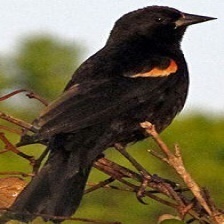
Species: RED WINGED BLACKBIRD
Scientific name: AGELAIUS PHOENICEUS